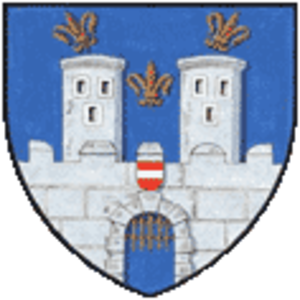
Stratzing est une commune autrichienne du district de Krems en Basse-Autriche.